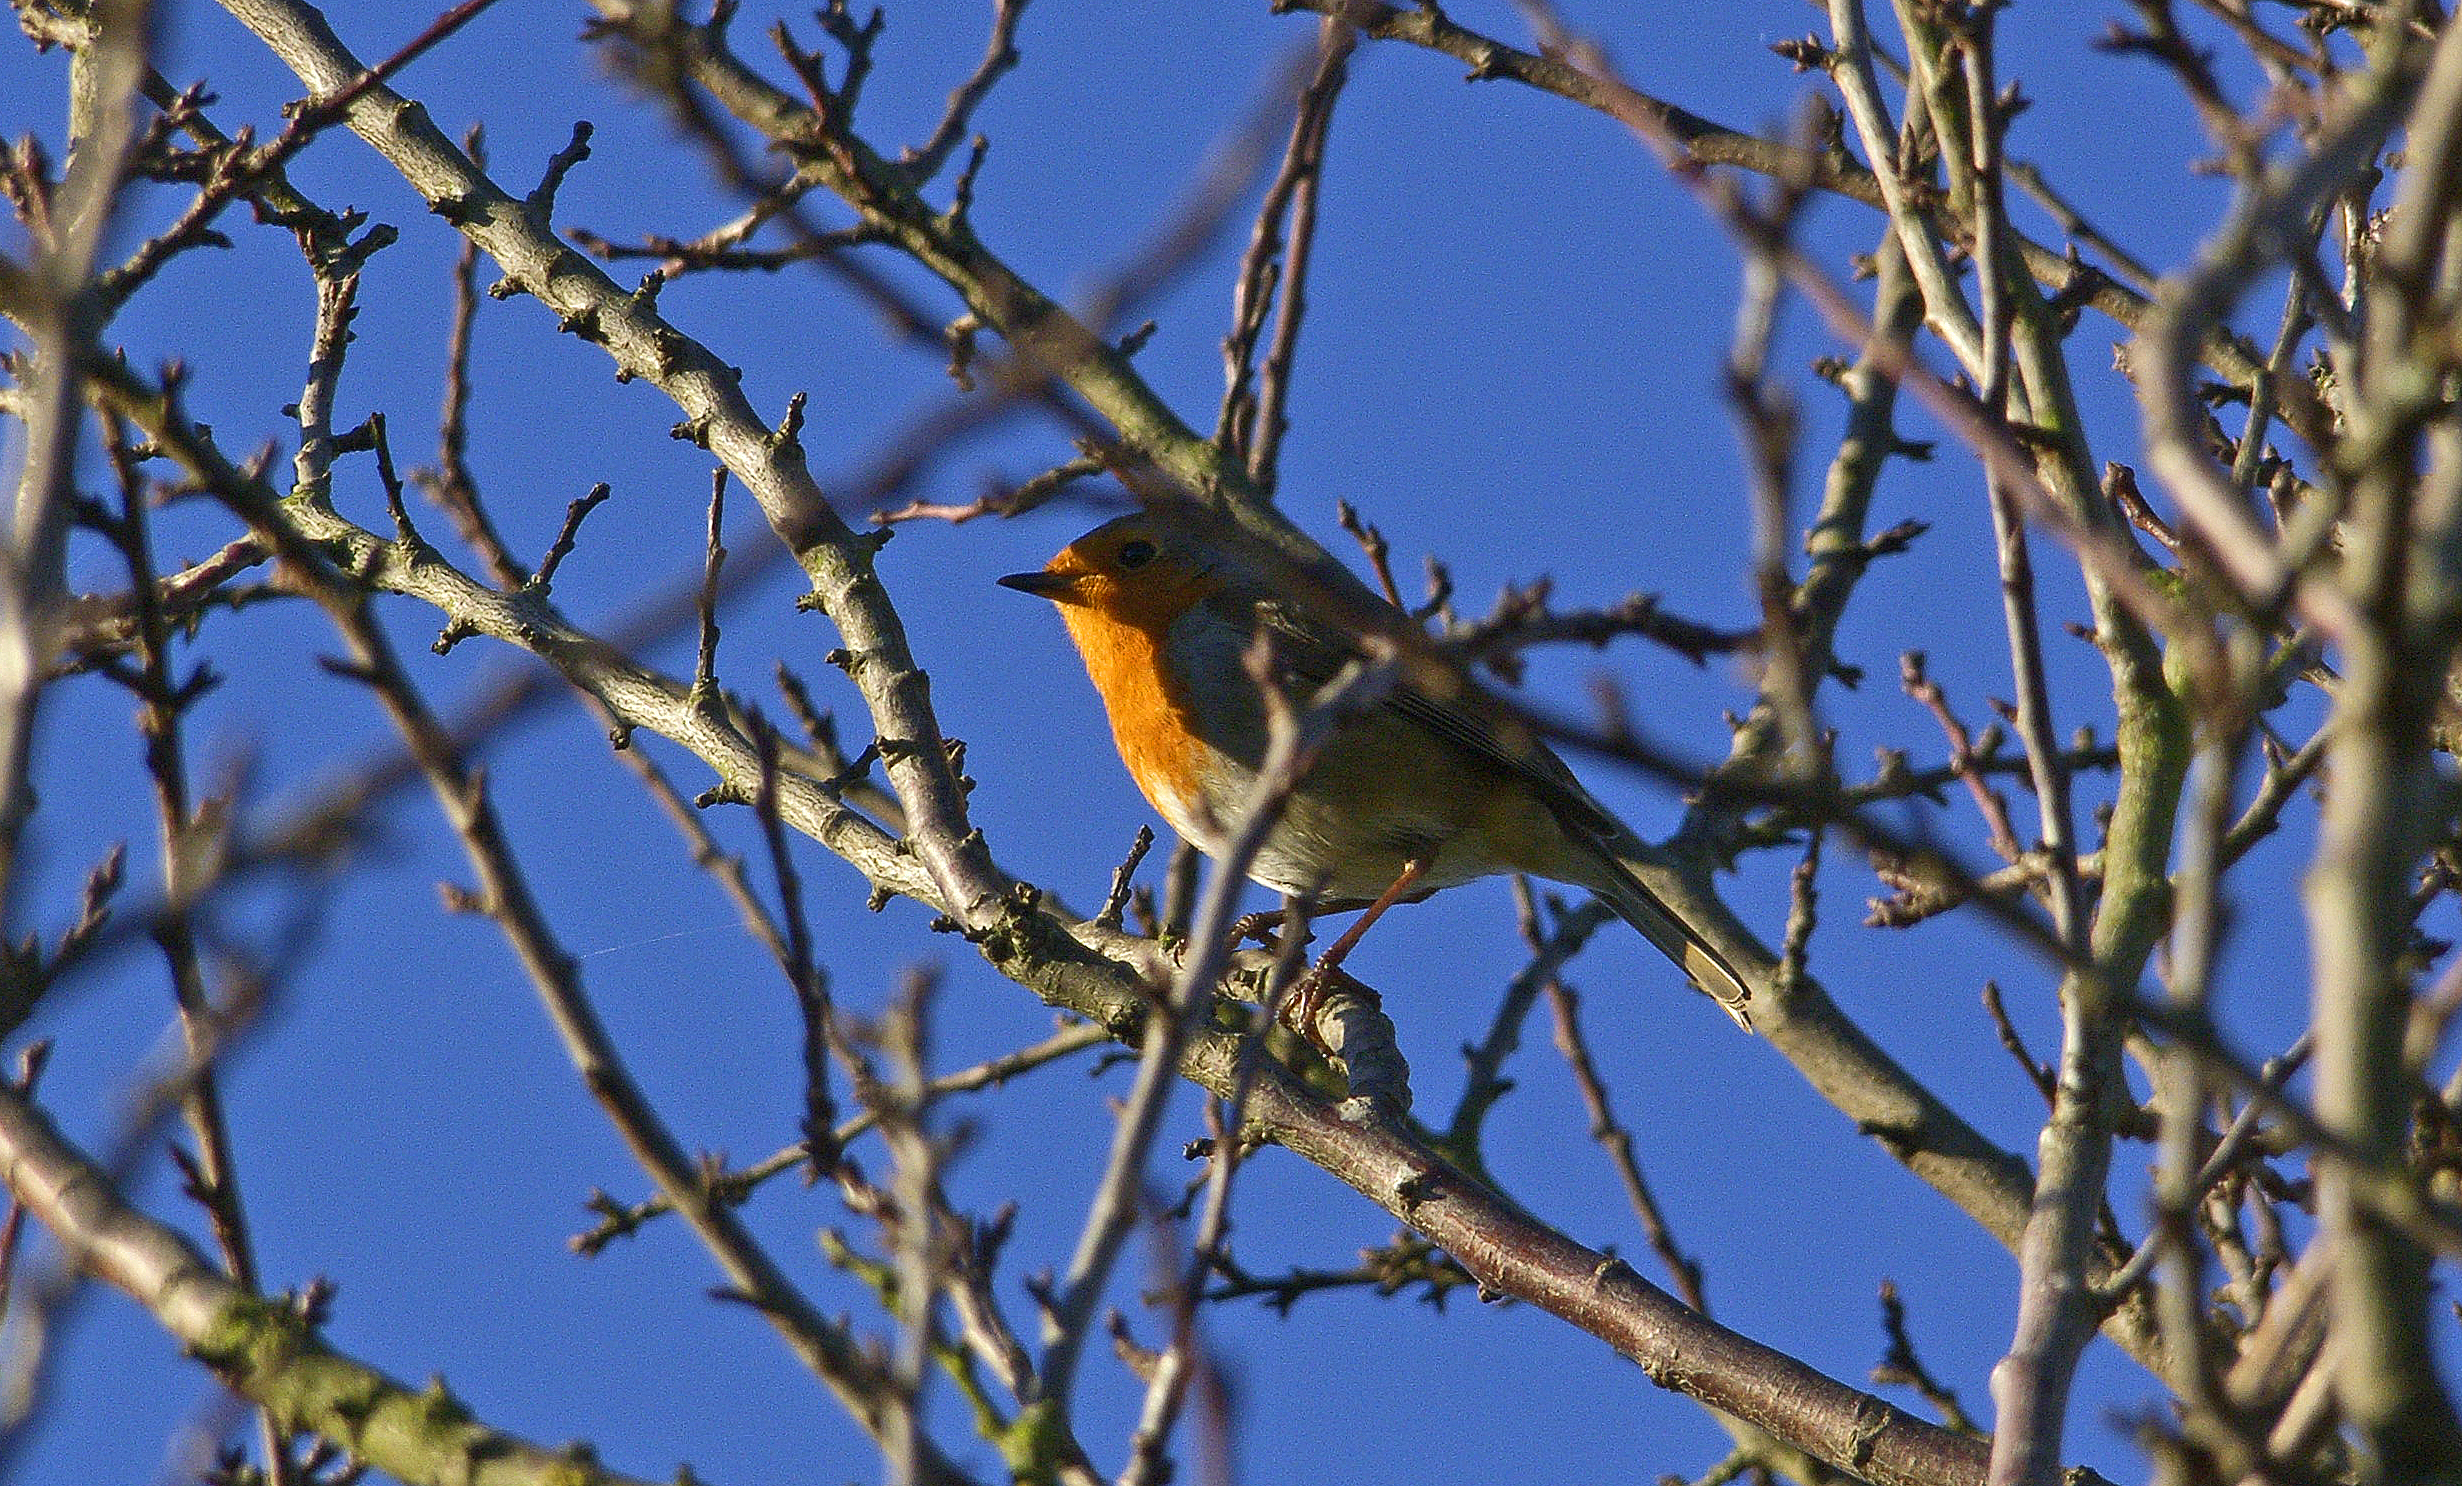
nature, branch, bird, wildlife, fauna, animals, vertebrate, ggl1, old world flycatcher, perching bird